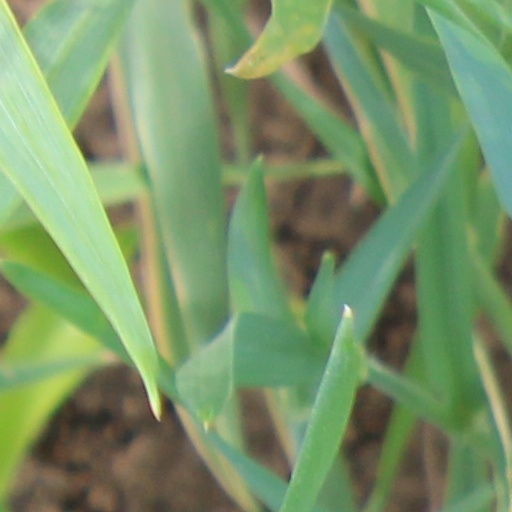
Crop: wheat